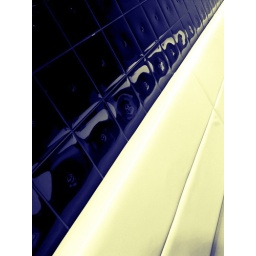
Funky vinyl seating and wall covering spotted in a food court. Mon 22 Nov